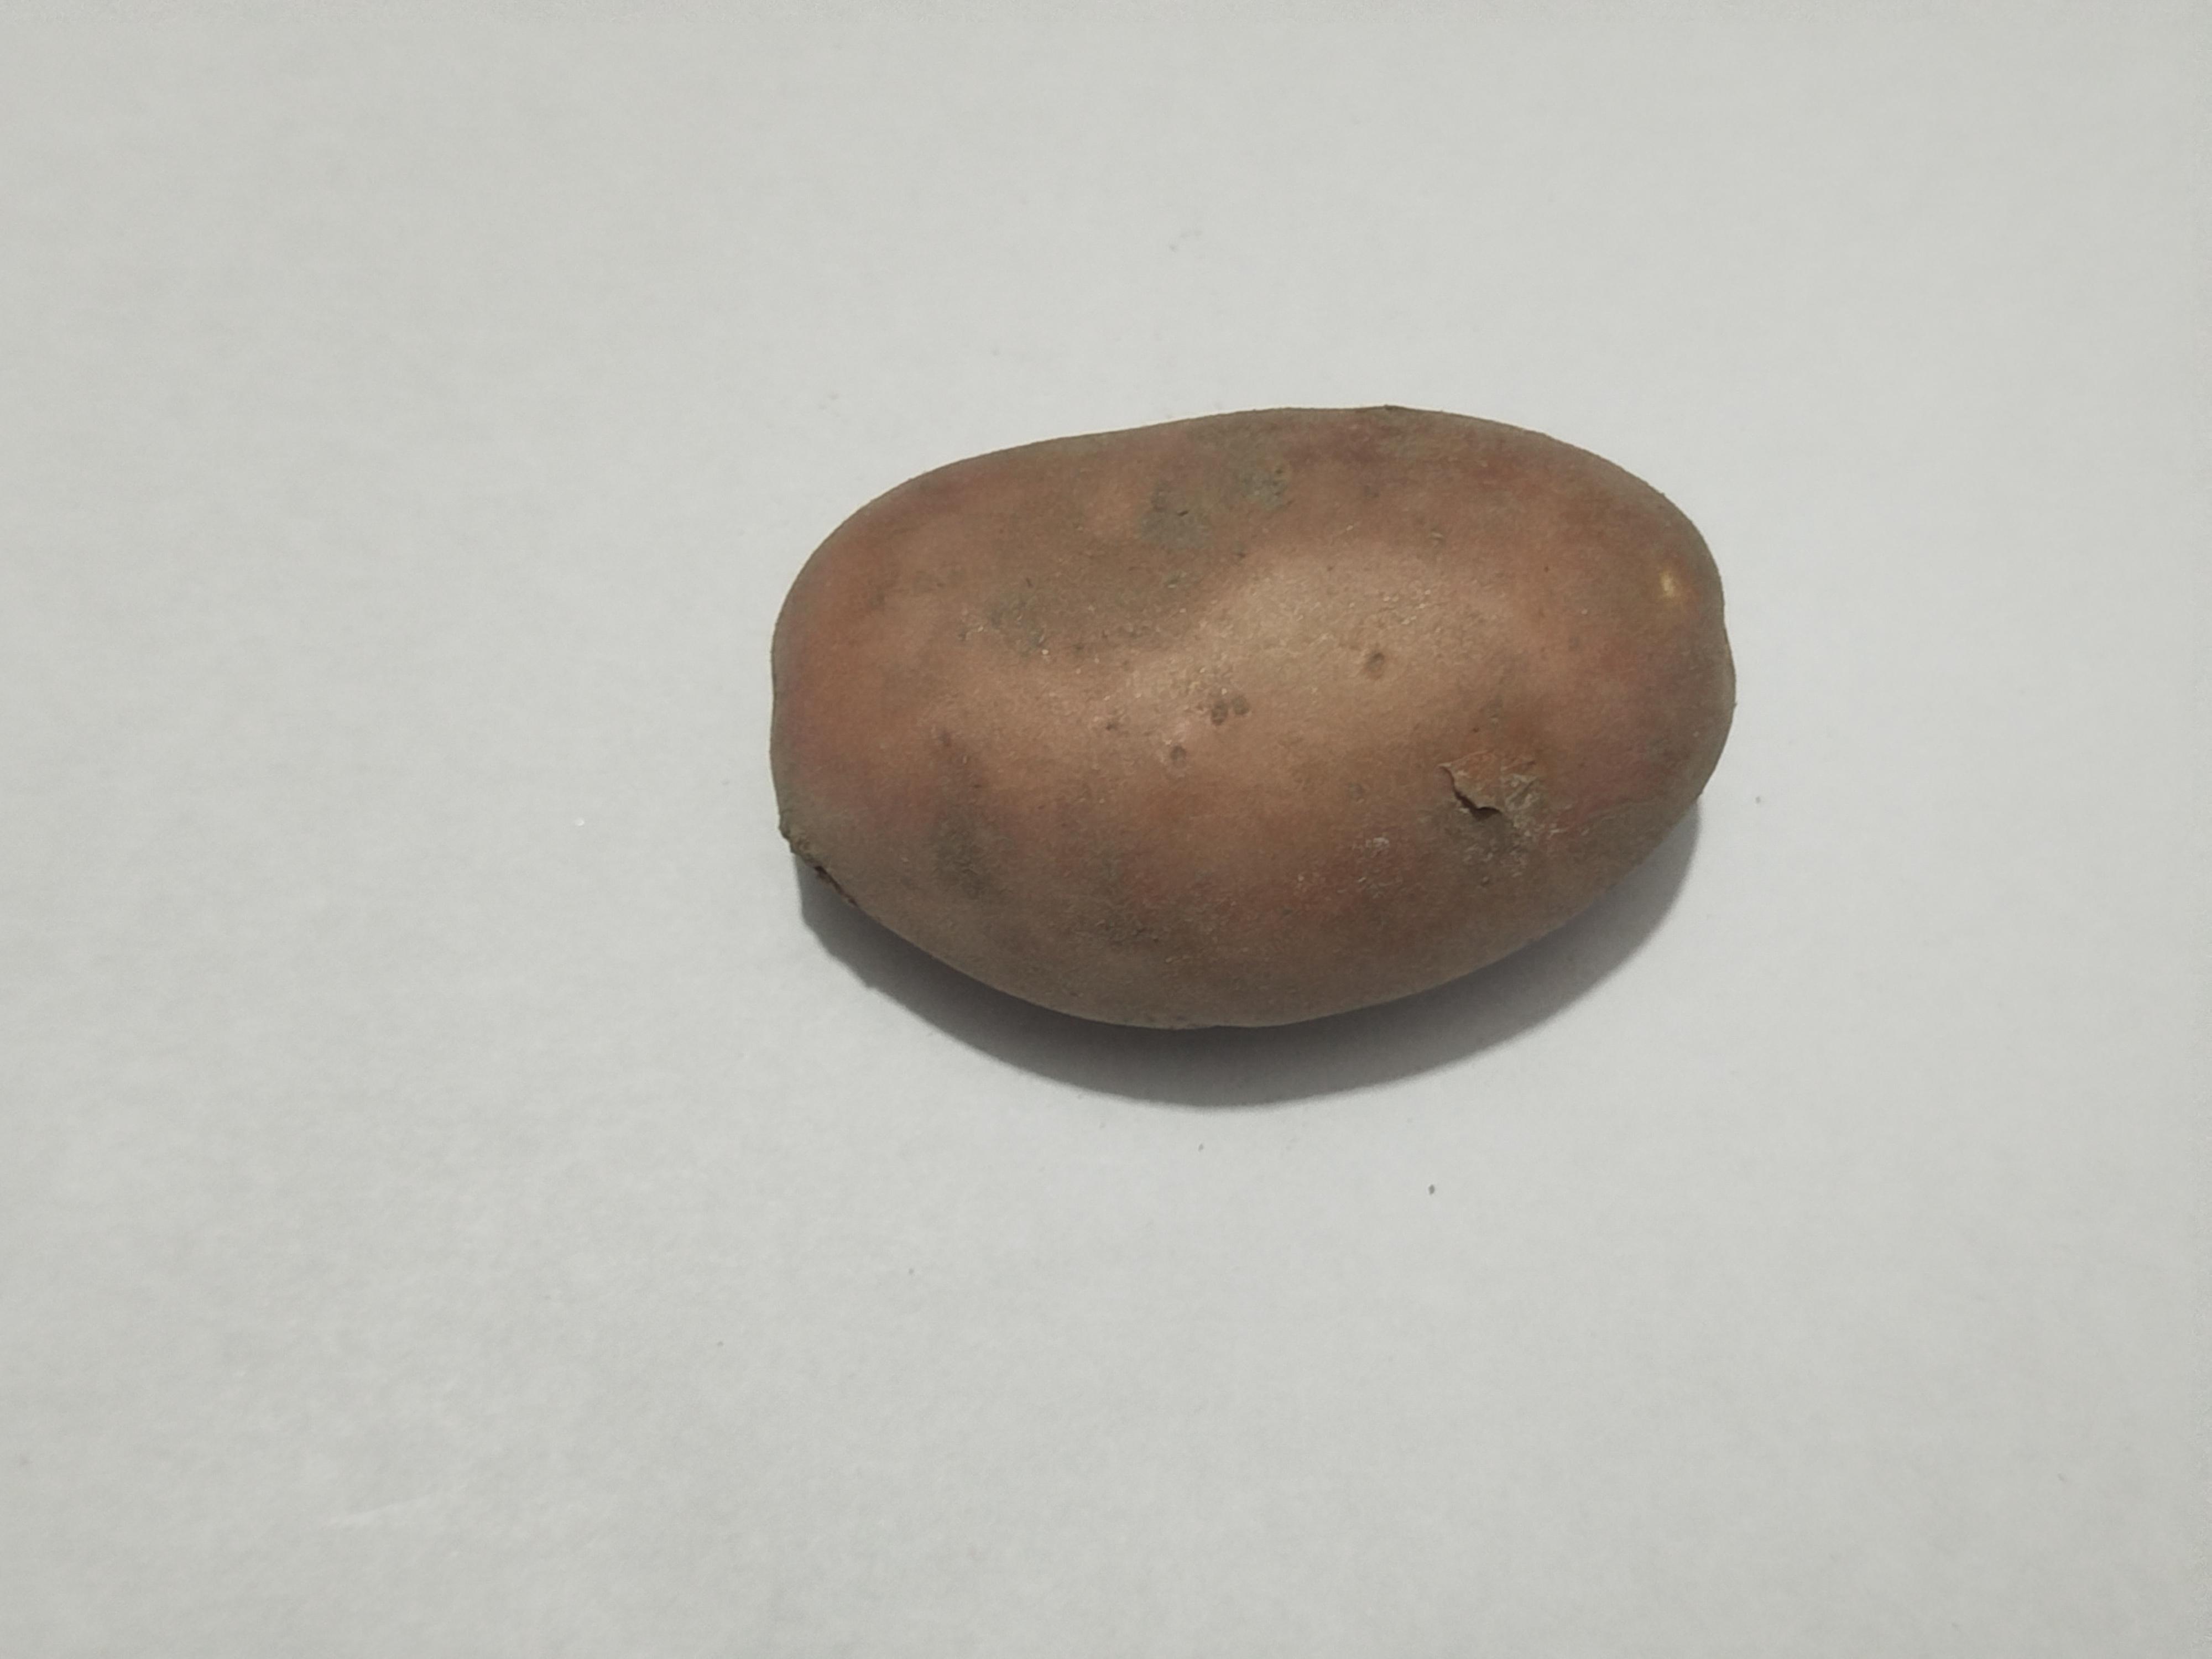
Label: Potato